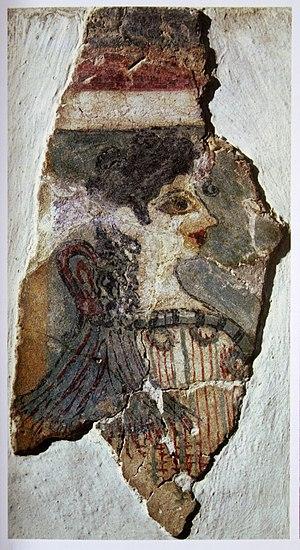
La «
Le musée archéologique d’Héraklion est l'un des principaux musées de Grèce. Il dépend directement du Directorat général des antiquités au ministère grec de la culture.
Dans les épopées homériques, la Grèce antique s’affirme comme une société patriarcale. Au VIIIᵉ siècle av. J.-C., la cité en se développant se bâtit sur une double exclusion : « club de citoyens », elle exclut les étrangers et les esclaves ; « club d’hommes », elle exclut les femmes. Aristote définissant la citoyenneté comme la possibilité de participer au pouvoir politique, la femme en est donc la plus éloignée : contrairement aux métèques et aux esclaves, elle ne peut jamais devenir citoyenne. Il faut attendre l’époque hellénistique pour voir de grandes figures de femmes émerger dans le monde grec, des reines comme les Bérénice, Arsinoé ou Cléopâtre.
L'expression religion minoenne désigne les cultes pratiqués en Crète par la civilisation minoenne. Ces cultes sont tournés vers la nature, la végétation et leurs rythmes. Cela se remarque particulièrement au travers de dieux et de déesses qui meurent et renaissent chaque année, et par l'utilisation de symboles tels que le taureau, le serpent, les colombes. Bien qu'elle disparaisse avec l'arrivée des Achéens puis des Doriens en Grèce puis en Crète, la religion minoenne a néanmoins laissé sa trace dans les mythes et le panthéon de la Grèce classique.